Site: brandenburg
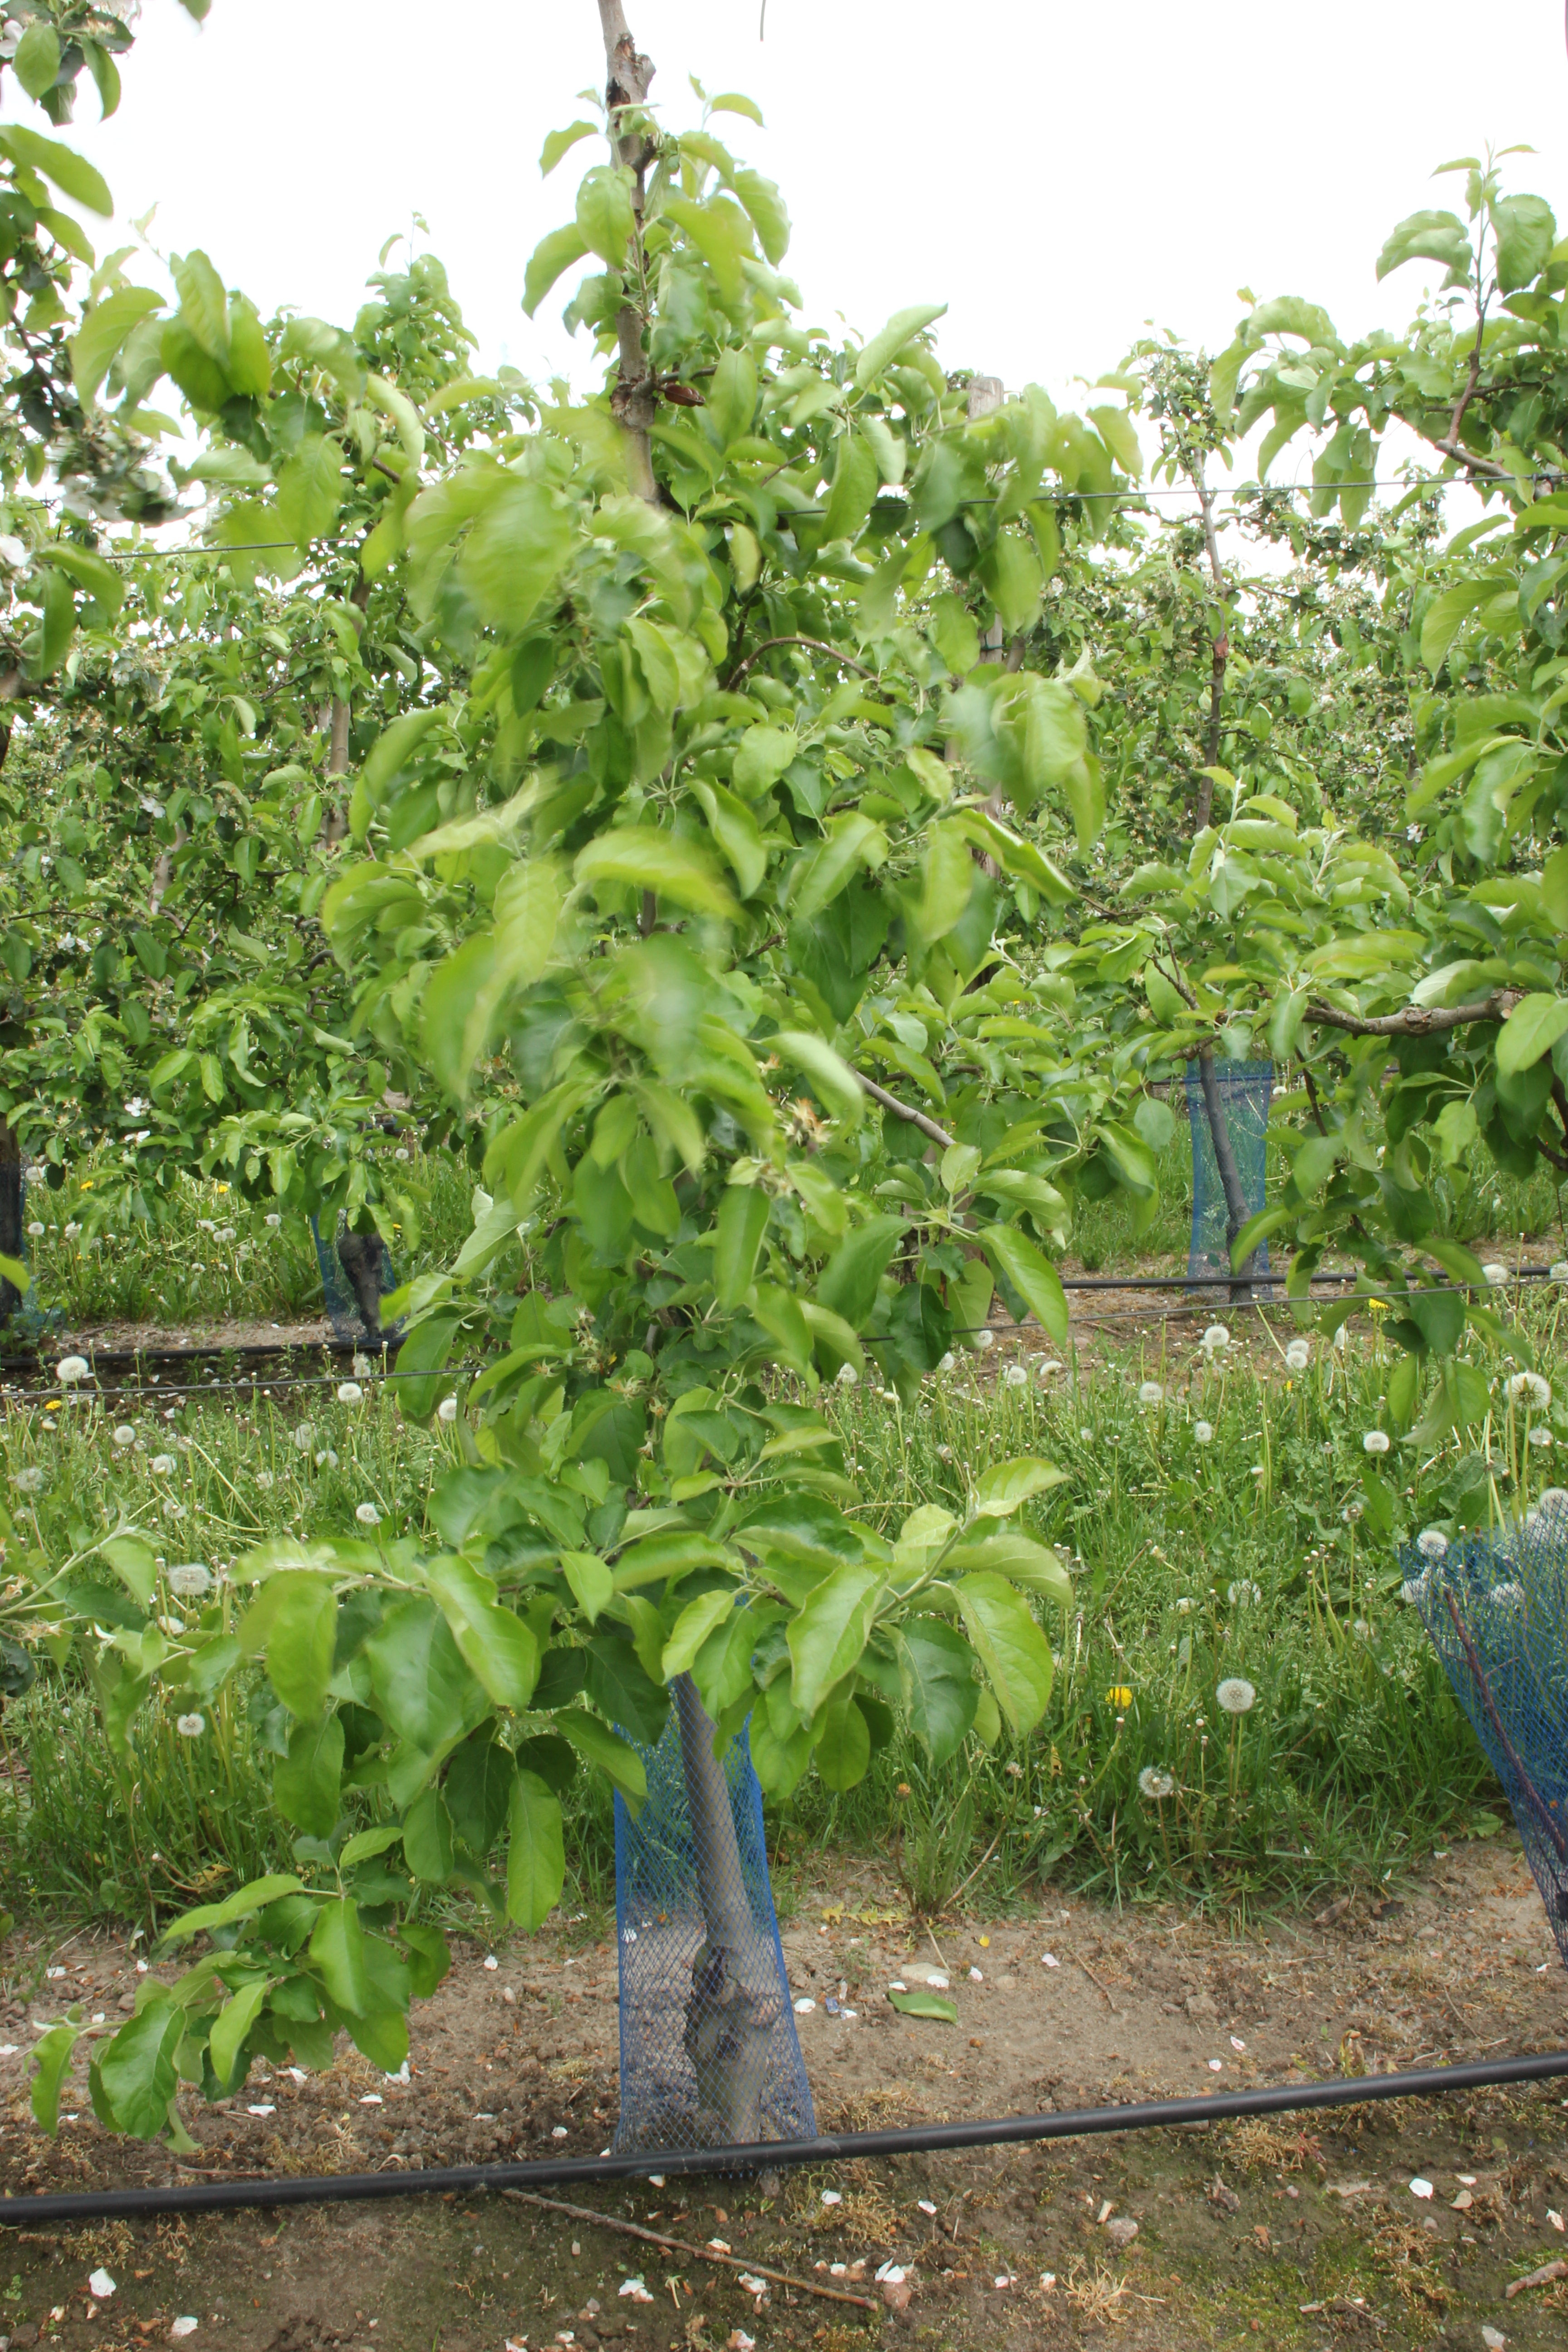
Growth stage (BBCH 67): Flowering